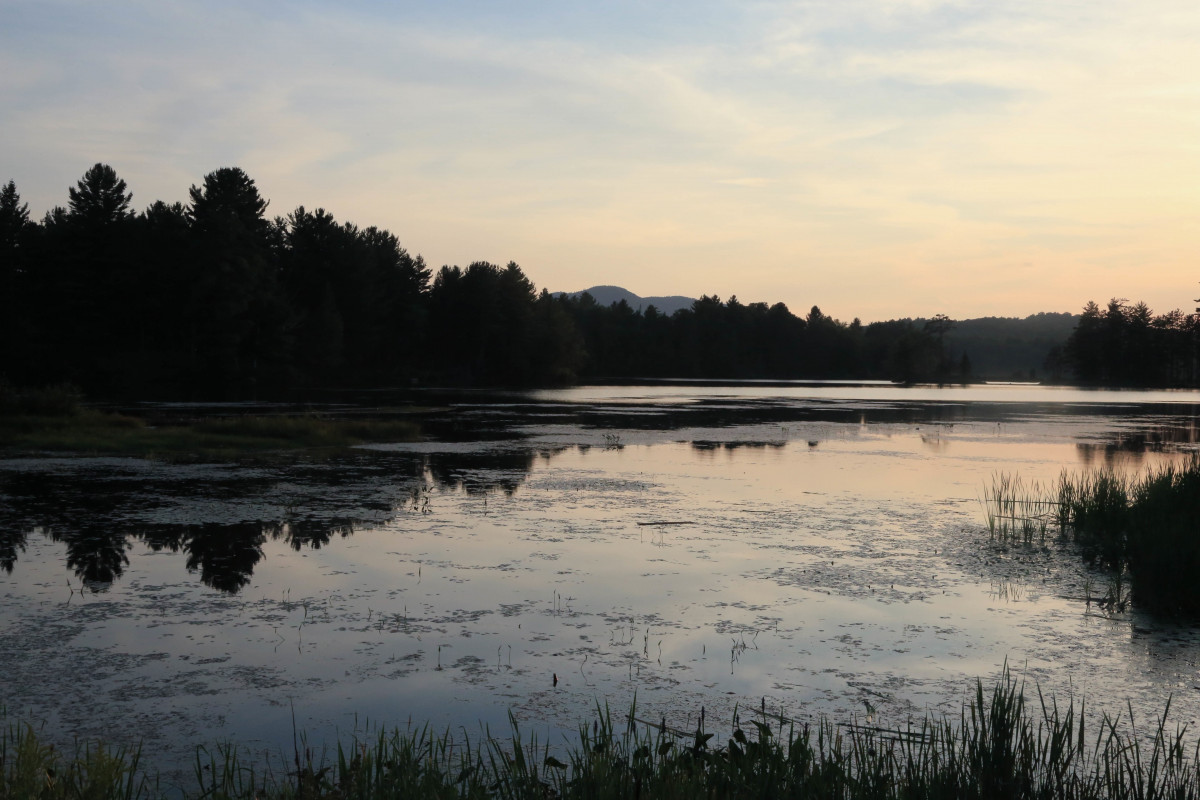
Tags: tree, nature, marsh, wilderness, cloud, sunrise, sunset, morning, shore, lake, dawn, river, dusk, pond, evening, reflection, lagoon, calm, serene, reservoir, body of water, wetland, habitat, loch, natural environment